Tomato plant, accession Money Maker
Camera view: vertical (180 deg); turntable rotation: 30 degrees
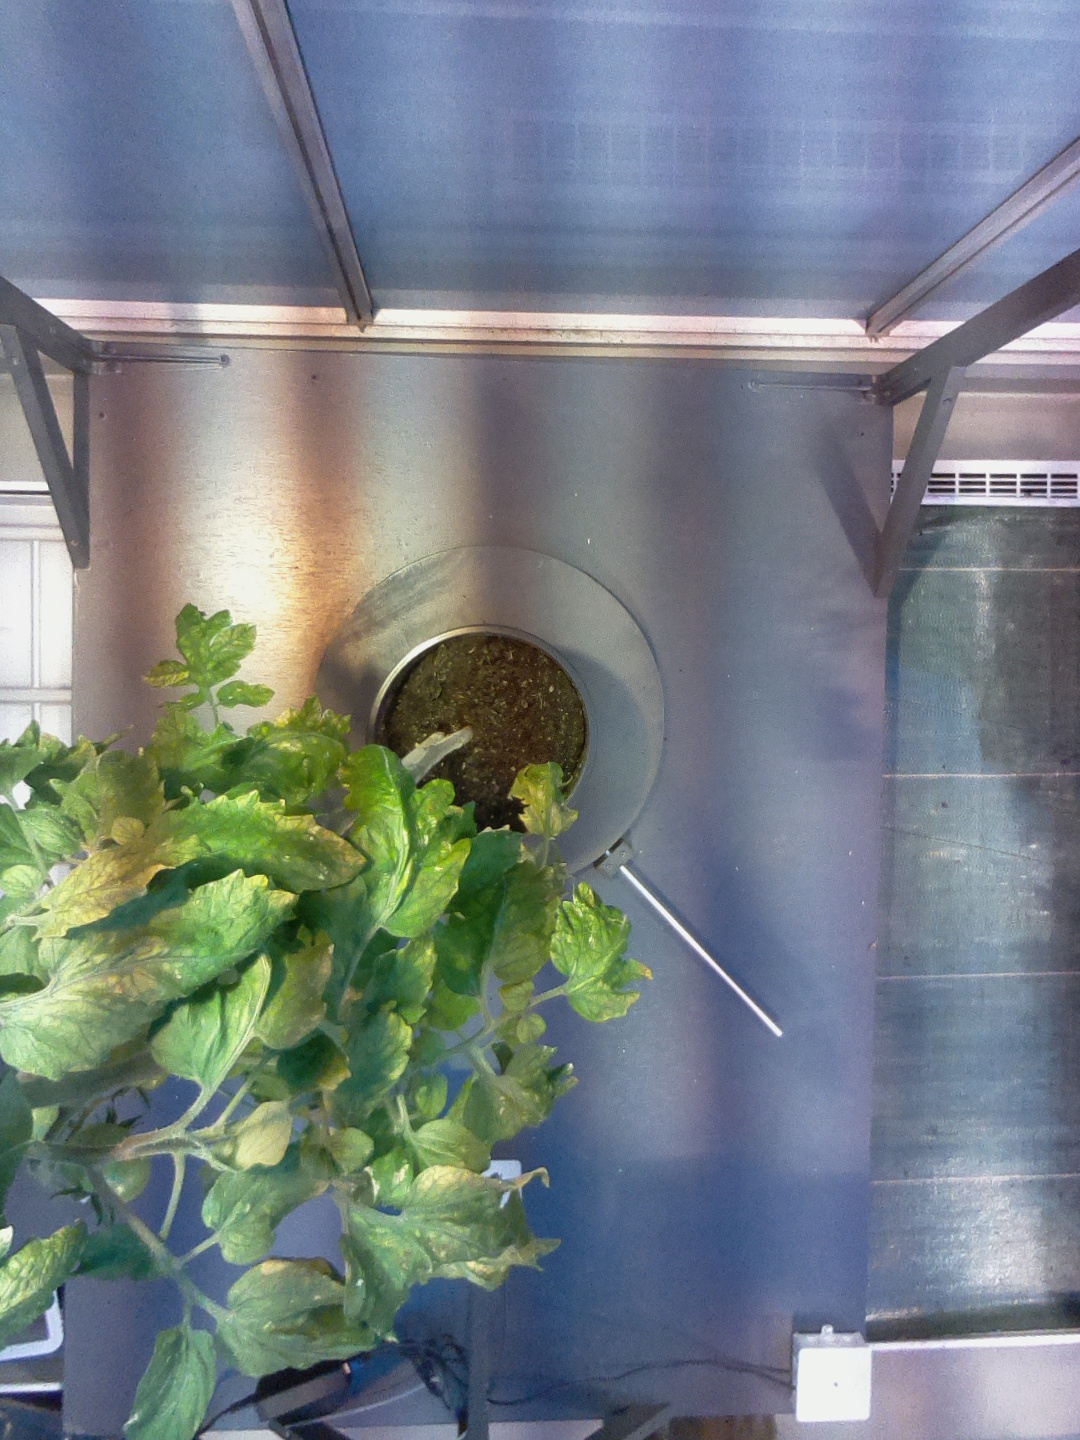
BBCH growth stage 75: 50%-60% of final fruit size